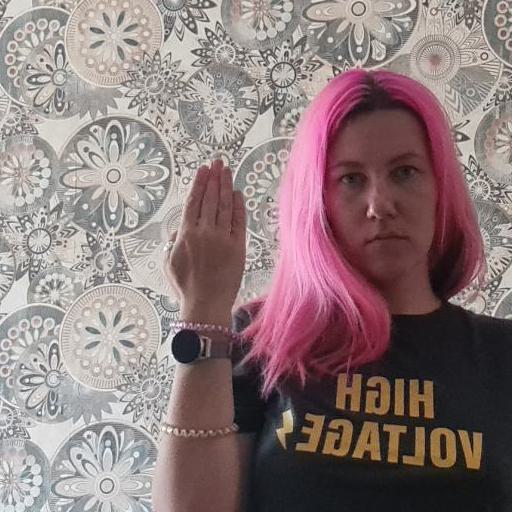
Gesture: stop_inverted